Fosnøyna

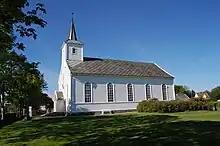
Austrheim church

Fosnøyna or Fosnøy is an island in the municipality of Austrheim in Vestland county, Norway. The island makes up the majority of the land area of the municipality. The island is located east of the Fedjefjorden and south of the Fensfjorden. The island of Radøy lies just south of Fosnøyna and the mainland of the Lindås peninsula lies immediately to the east of Fosnøyna. The highest point on the island is the high Bredvikvarden. The island has some trees on it, but the northern part is fairly barren and rocky while the southern part is more marshy. There are two larger villages on the island: the village of Austrheim and the municipal centre of Årås. The island is connected to the mainland road network by two bridges. A series of small bridges connects Fosnøyna to the mainland of Lindås, west of Mongstad and the other connects the south end of Fosnøyna to the island of Radøy (which in turn is connected to the mainland.